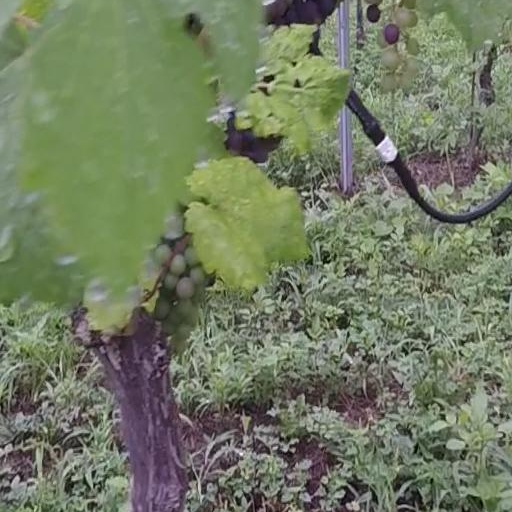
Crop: grape